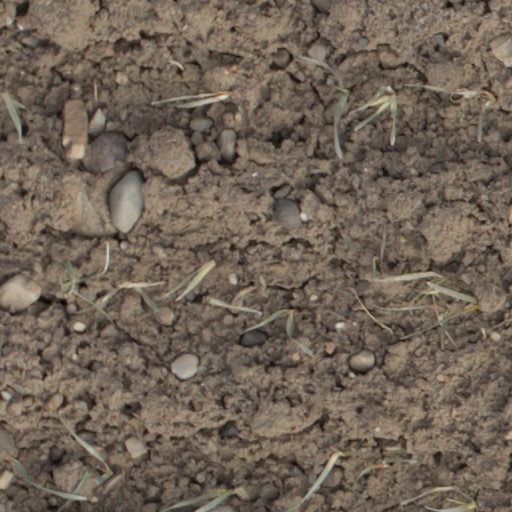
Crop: wheat